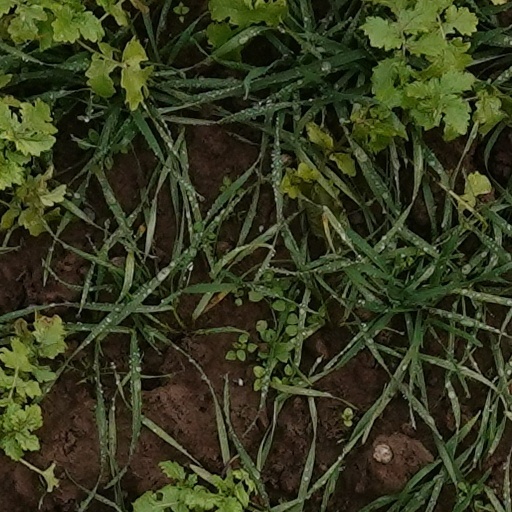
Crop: wheat